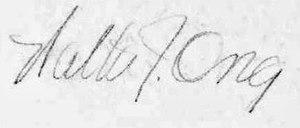
Walter Jackson Ong est un éducateur, chercheur, et linguiste connu pour son travail sur la littérature de la Renaissance, sur l'histoire de la pensée et la culture contemporaine mais également pour son travail plus large sur l'évolution de la conscience.